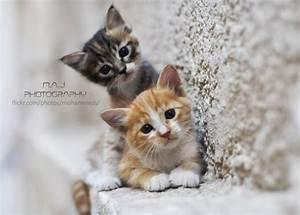
cat